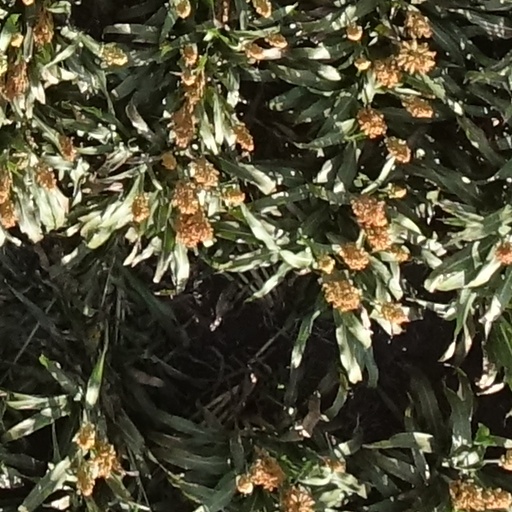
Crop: sorghum